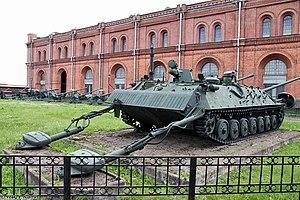
Dans le domaine militaire, la reconnaissance est une opération visant l'exploration, le recueil de renseignements et l'anticipation tactique et stratégique. Elle est effectuée par des unités rapides ou discrètes, ou par des unités capables d'engager immédiatement l'ennemi.
Le Zhuk, ou IRM Zhuk, un char du génie de reconnaissance technique russe.